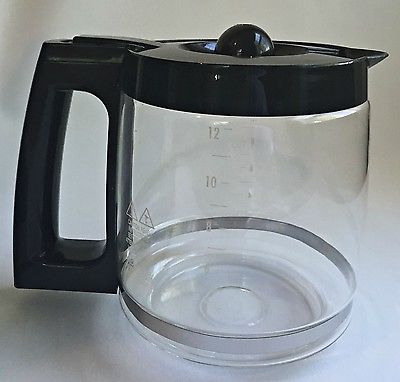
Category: coffee maker